A607 road

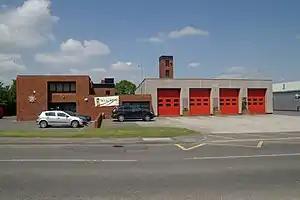
Grantham fire station on "Harlaxton Road"

At this point, it descends from the top of the wolds down into Denton, which it passes to the south. It gently ascends a hill to reach Harlaxton. There is a crossroads, with the left exit for Barrowby. To the right is the entrance to Harlaxton Manor. It descends down the hill towards the A1 and the 400 kV pylon line. There is a roundabout for the northbound A1, where there is a Premier Inn, and the "Farrier" (Brewers Fayre) pub.